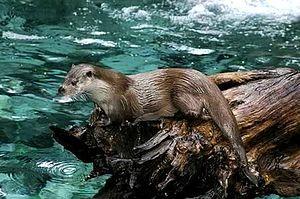
La loutre peut rester en apnée jusqu’à huit minutes sous l’eau.
Les Loutres, aussi appelées écureuils d'eau au Québec, sont une sous-famille de mammifères carnivores de la famille des Mustelidés. Il existe plusieurs espèces de loutres, caractérisées par de courtes pattes, des doigts griffus et palmés et une longue queue.